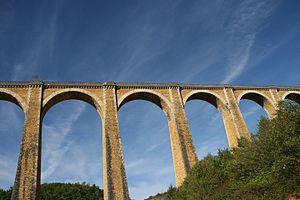
La ligne de Souillac à Viescamp-sous-Jallès est une voie ferrée française, à écartement standard et à voie unique, du sud du Massif central, qui reliait Souillac, sur la grande ligne des Aubrais - Orléans à Montauban-Ville-Bourbon, à Viescamp-sous-Jallès, à proximité d'Aurillac, préfecture du Cantal. Aujourd'hui, seule la section reliant Saint-Denis à Viescamp est encore exploitée, autorisant des liaisons TER Auvergne entre Brive-la-Gaillarde et Aurillac.